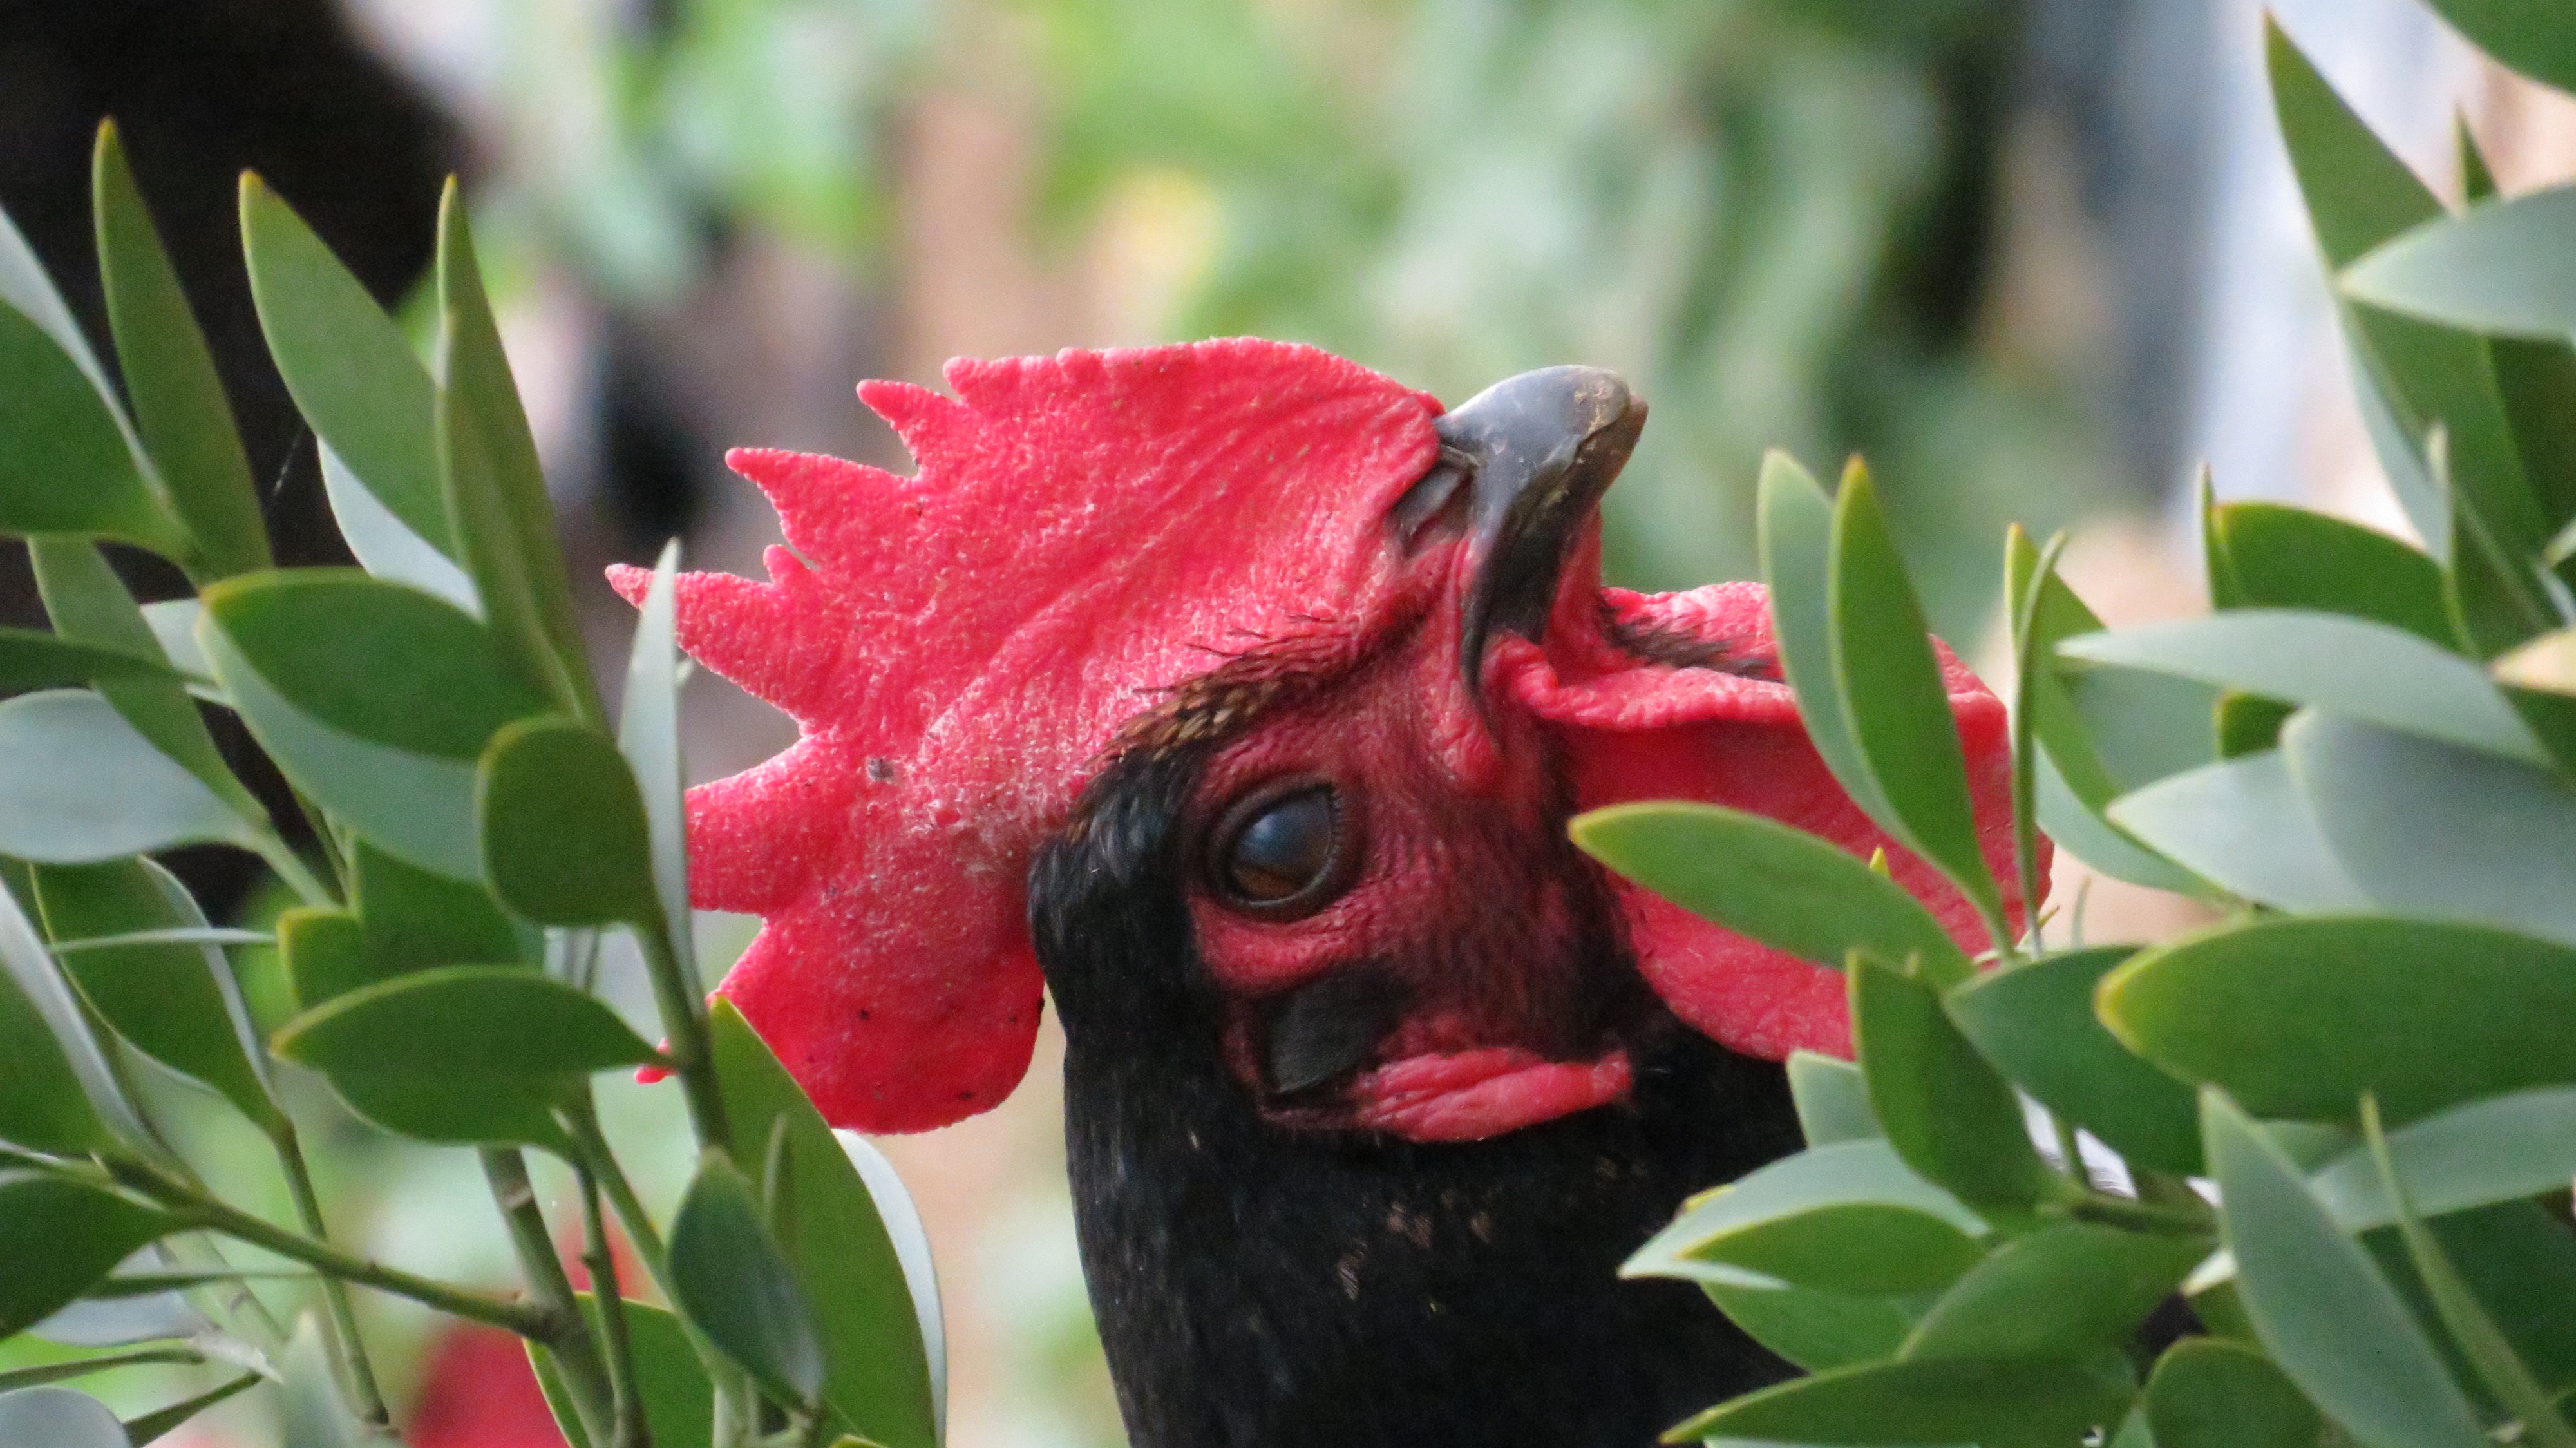
rooster, wildlife, head, creature, nature, bird, chicken, galliformes, beak, fauna, flora, flower, plant, fowl, phasianidae